Mount Zion Baptist Church (Arlington, Virginia)

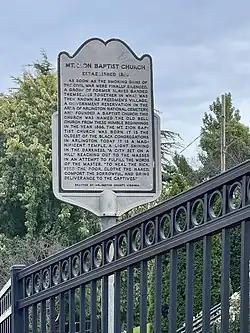
Mount Zion Baptist Church, Arlington County historical marker

Mount Zion Baptist Church, established in 1866, is the oldest African American church in Arlington, Virginia. The church is a member of the National Baptist Convention USA and the Progressive National Baptist Convention.